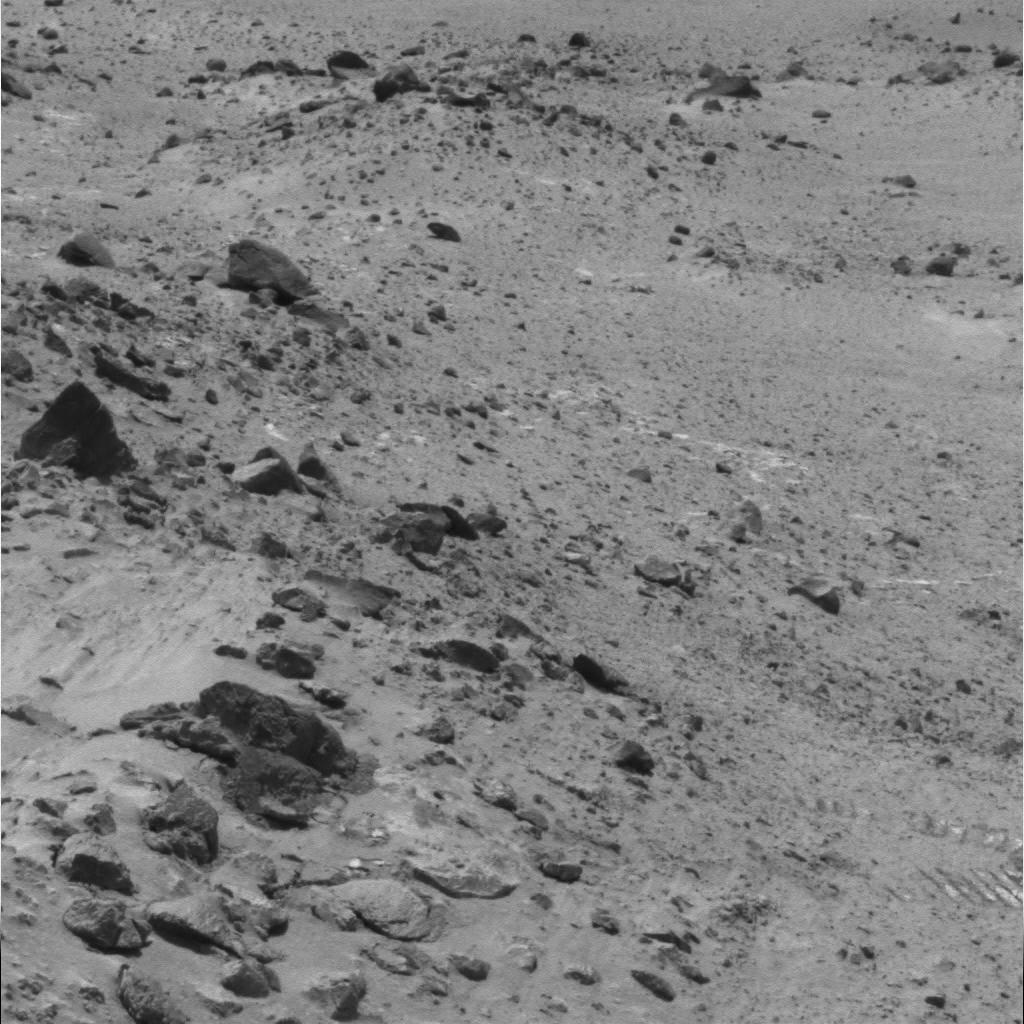
Surface features visible: Rover Tracks, Rock Outcrops, Float Rocks, Clasts, Bright Soil, Soil, Nearby Surface